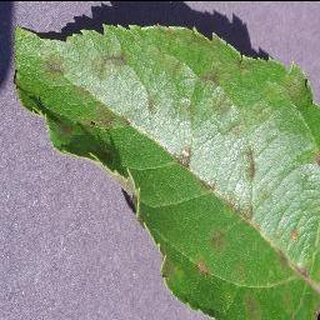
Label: apple_apple_scab